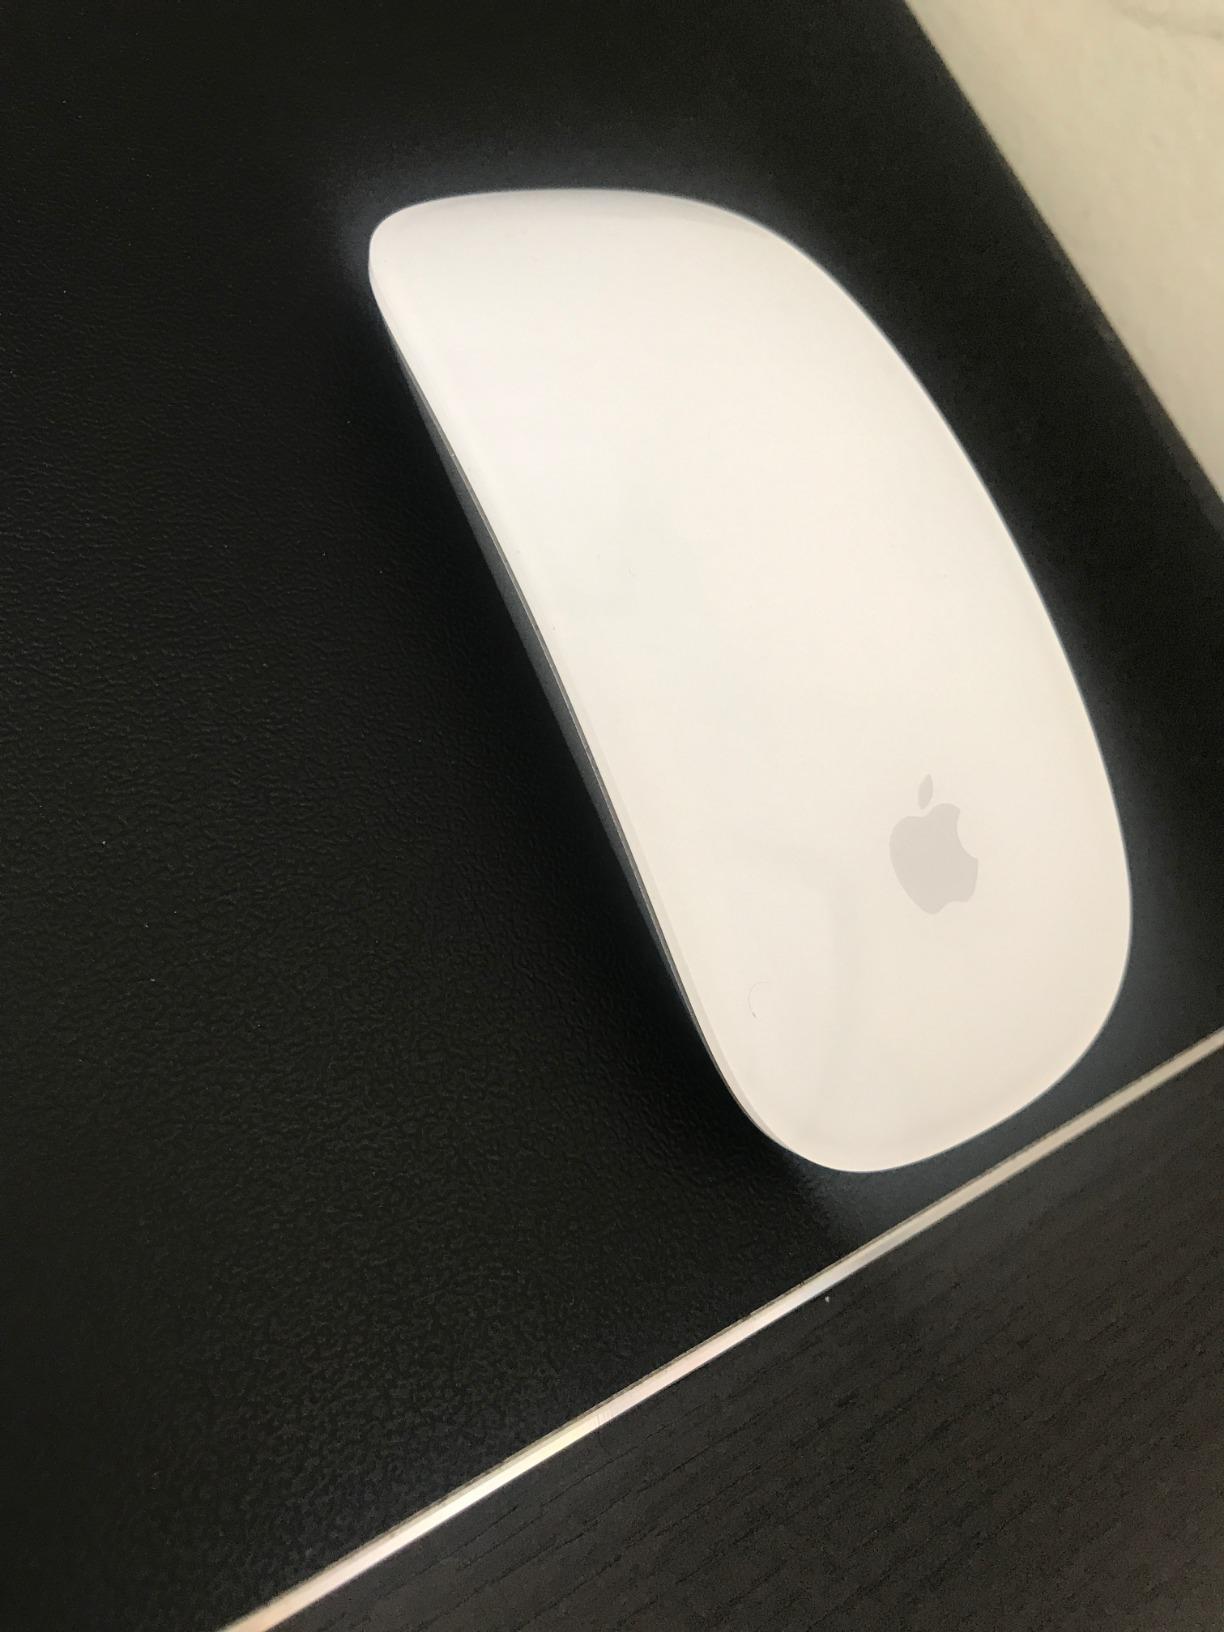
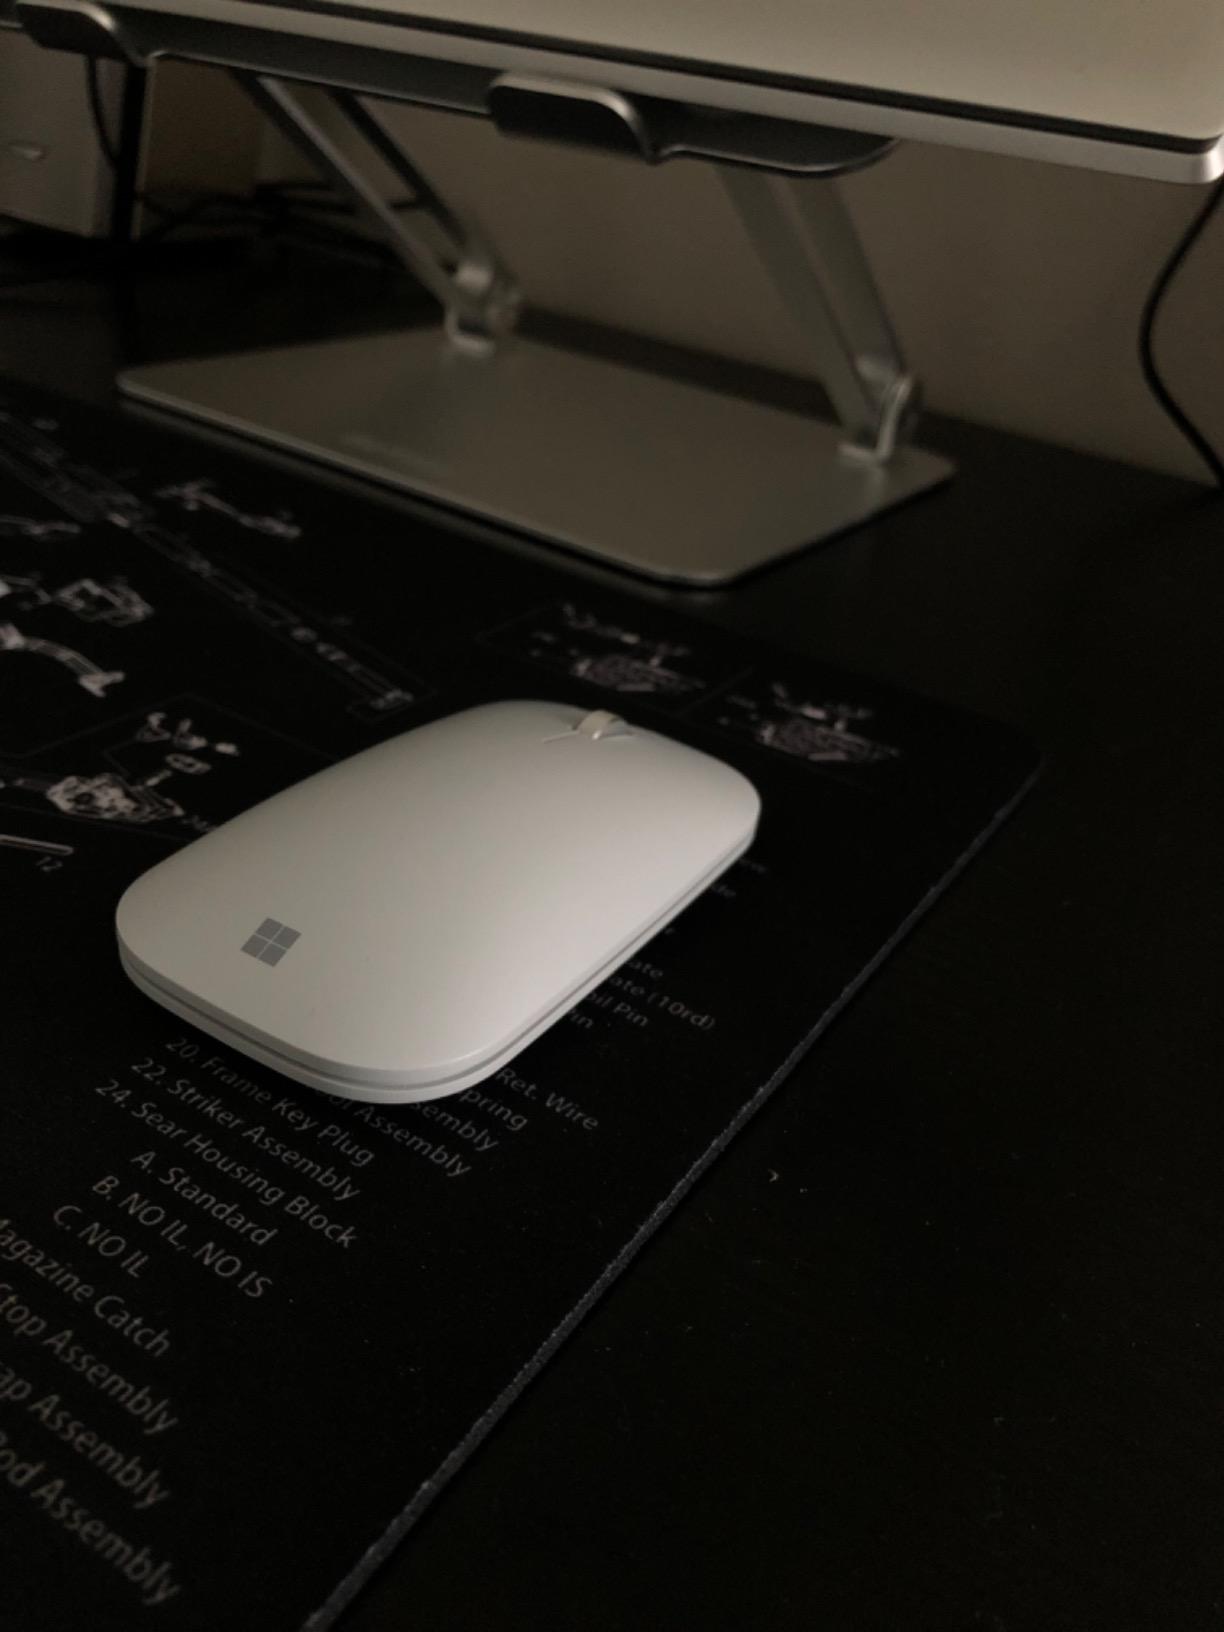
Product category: mouse
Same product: no